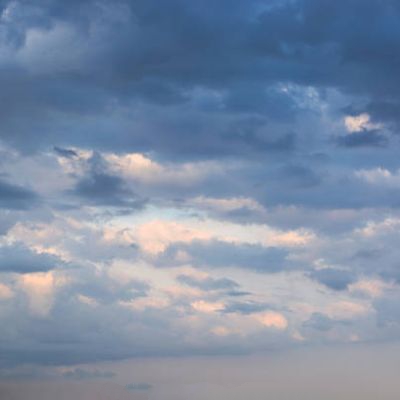
Cloud type: Stratus (St)